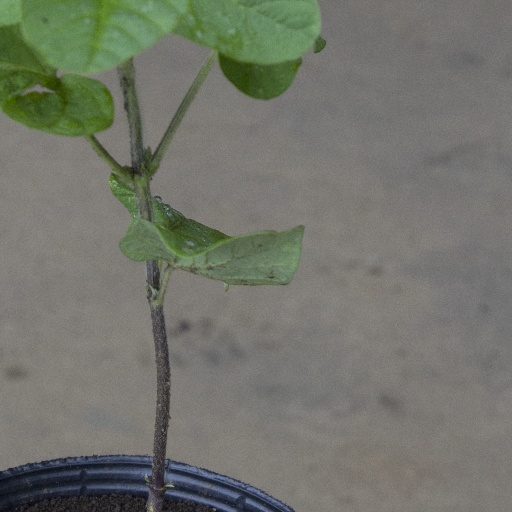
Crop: soybean